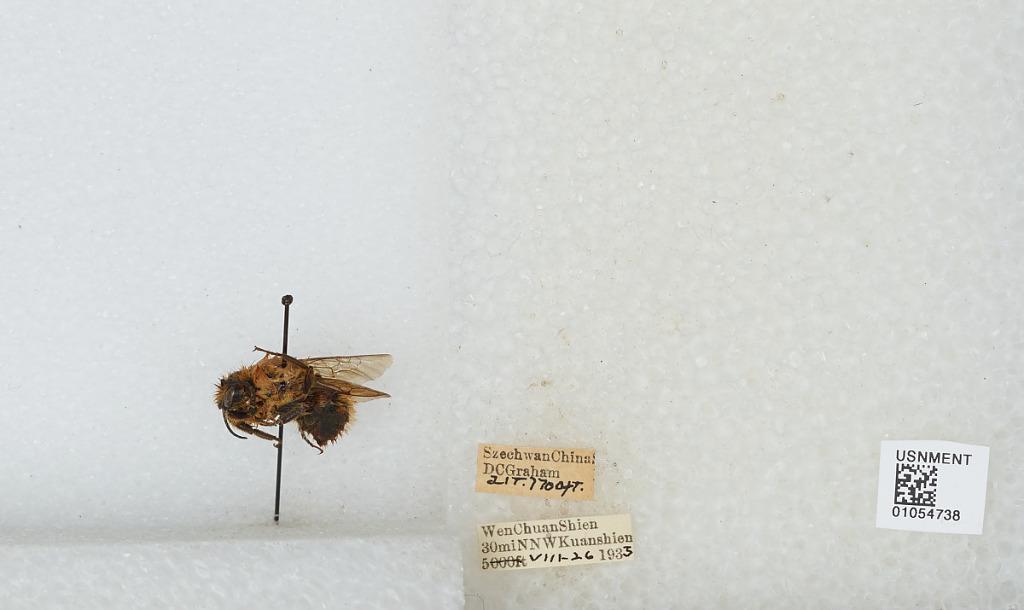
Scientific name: Bombus sp.
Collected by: D. Graham
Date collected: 1933-8-26
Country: China
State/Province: Sichuan
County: Wenchuan Xian
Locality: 30 miles NNW Kuanshien